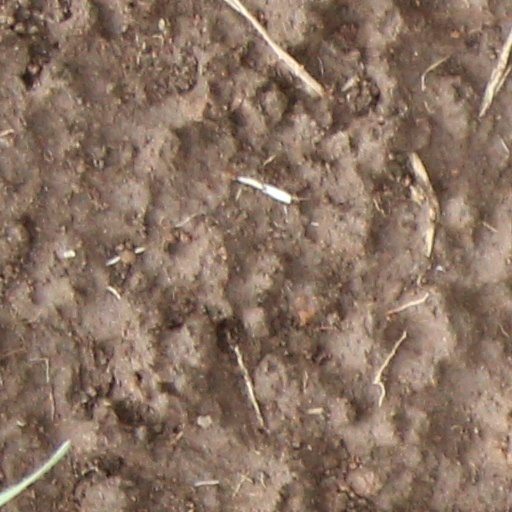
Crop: wheat